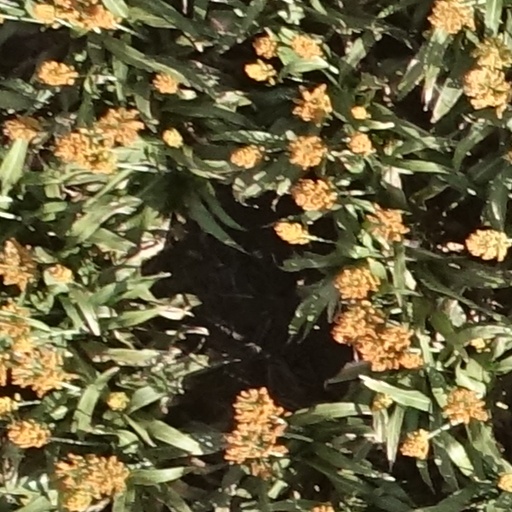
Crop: sorghum